Red Fox James

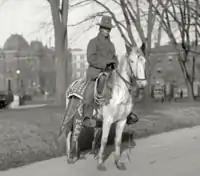
Red Fox James at the White House, 1915

Rev. Red Fox James PH D. D. D., also known as Red Fox Skiuhushu, was a Native American, presumed to be from the Blackfoot Tribe of Montana. He is best known for riding over 4,000 miles on horseback from state to state seeking approval for a day to honor Native Americans. On December 14, 1915, he presented the endorsements of 24 state governments at the White House.